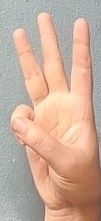
ASL sign: 6